Carl Bertilsson

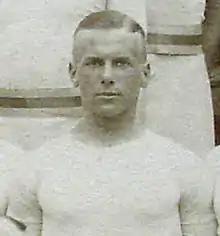
Bertilsson

Carl Adolf Hjalmar Bertilsson (18 October 1889 – 16 November 1968) was a Swedish gymnast who competed in the 1908 Summer Olympics. He was a member of the Swedish team that won the all-around gold medal.